Hilandar

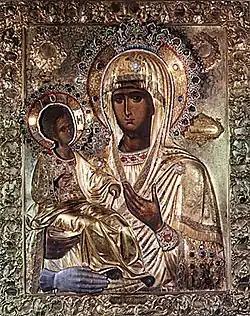
Icon of the Theotokos, "The Three-handed", "Trojeručica"

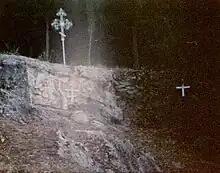
A sculpture on a rock presenting Saint Symeon, the founder of Hilandar Monastery

In 1902, Serbian dominant presence on Athos returned, grew great, and the Athonite "protos" was the Serbian representative of Hilandar.